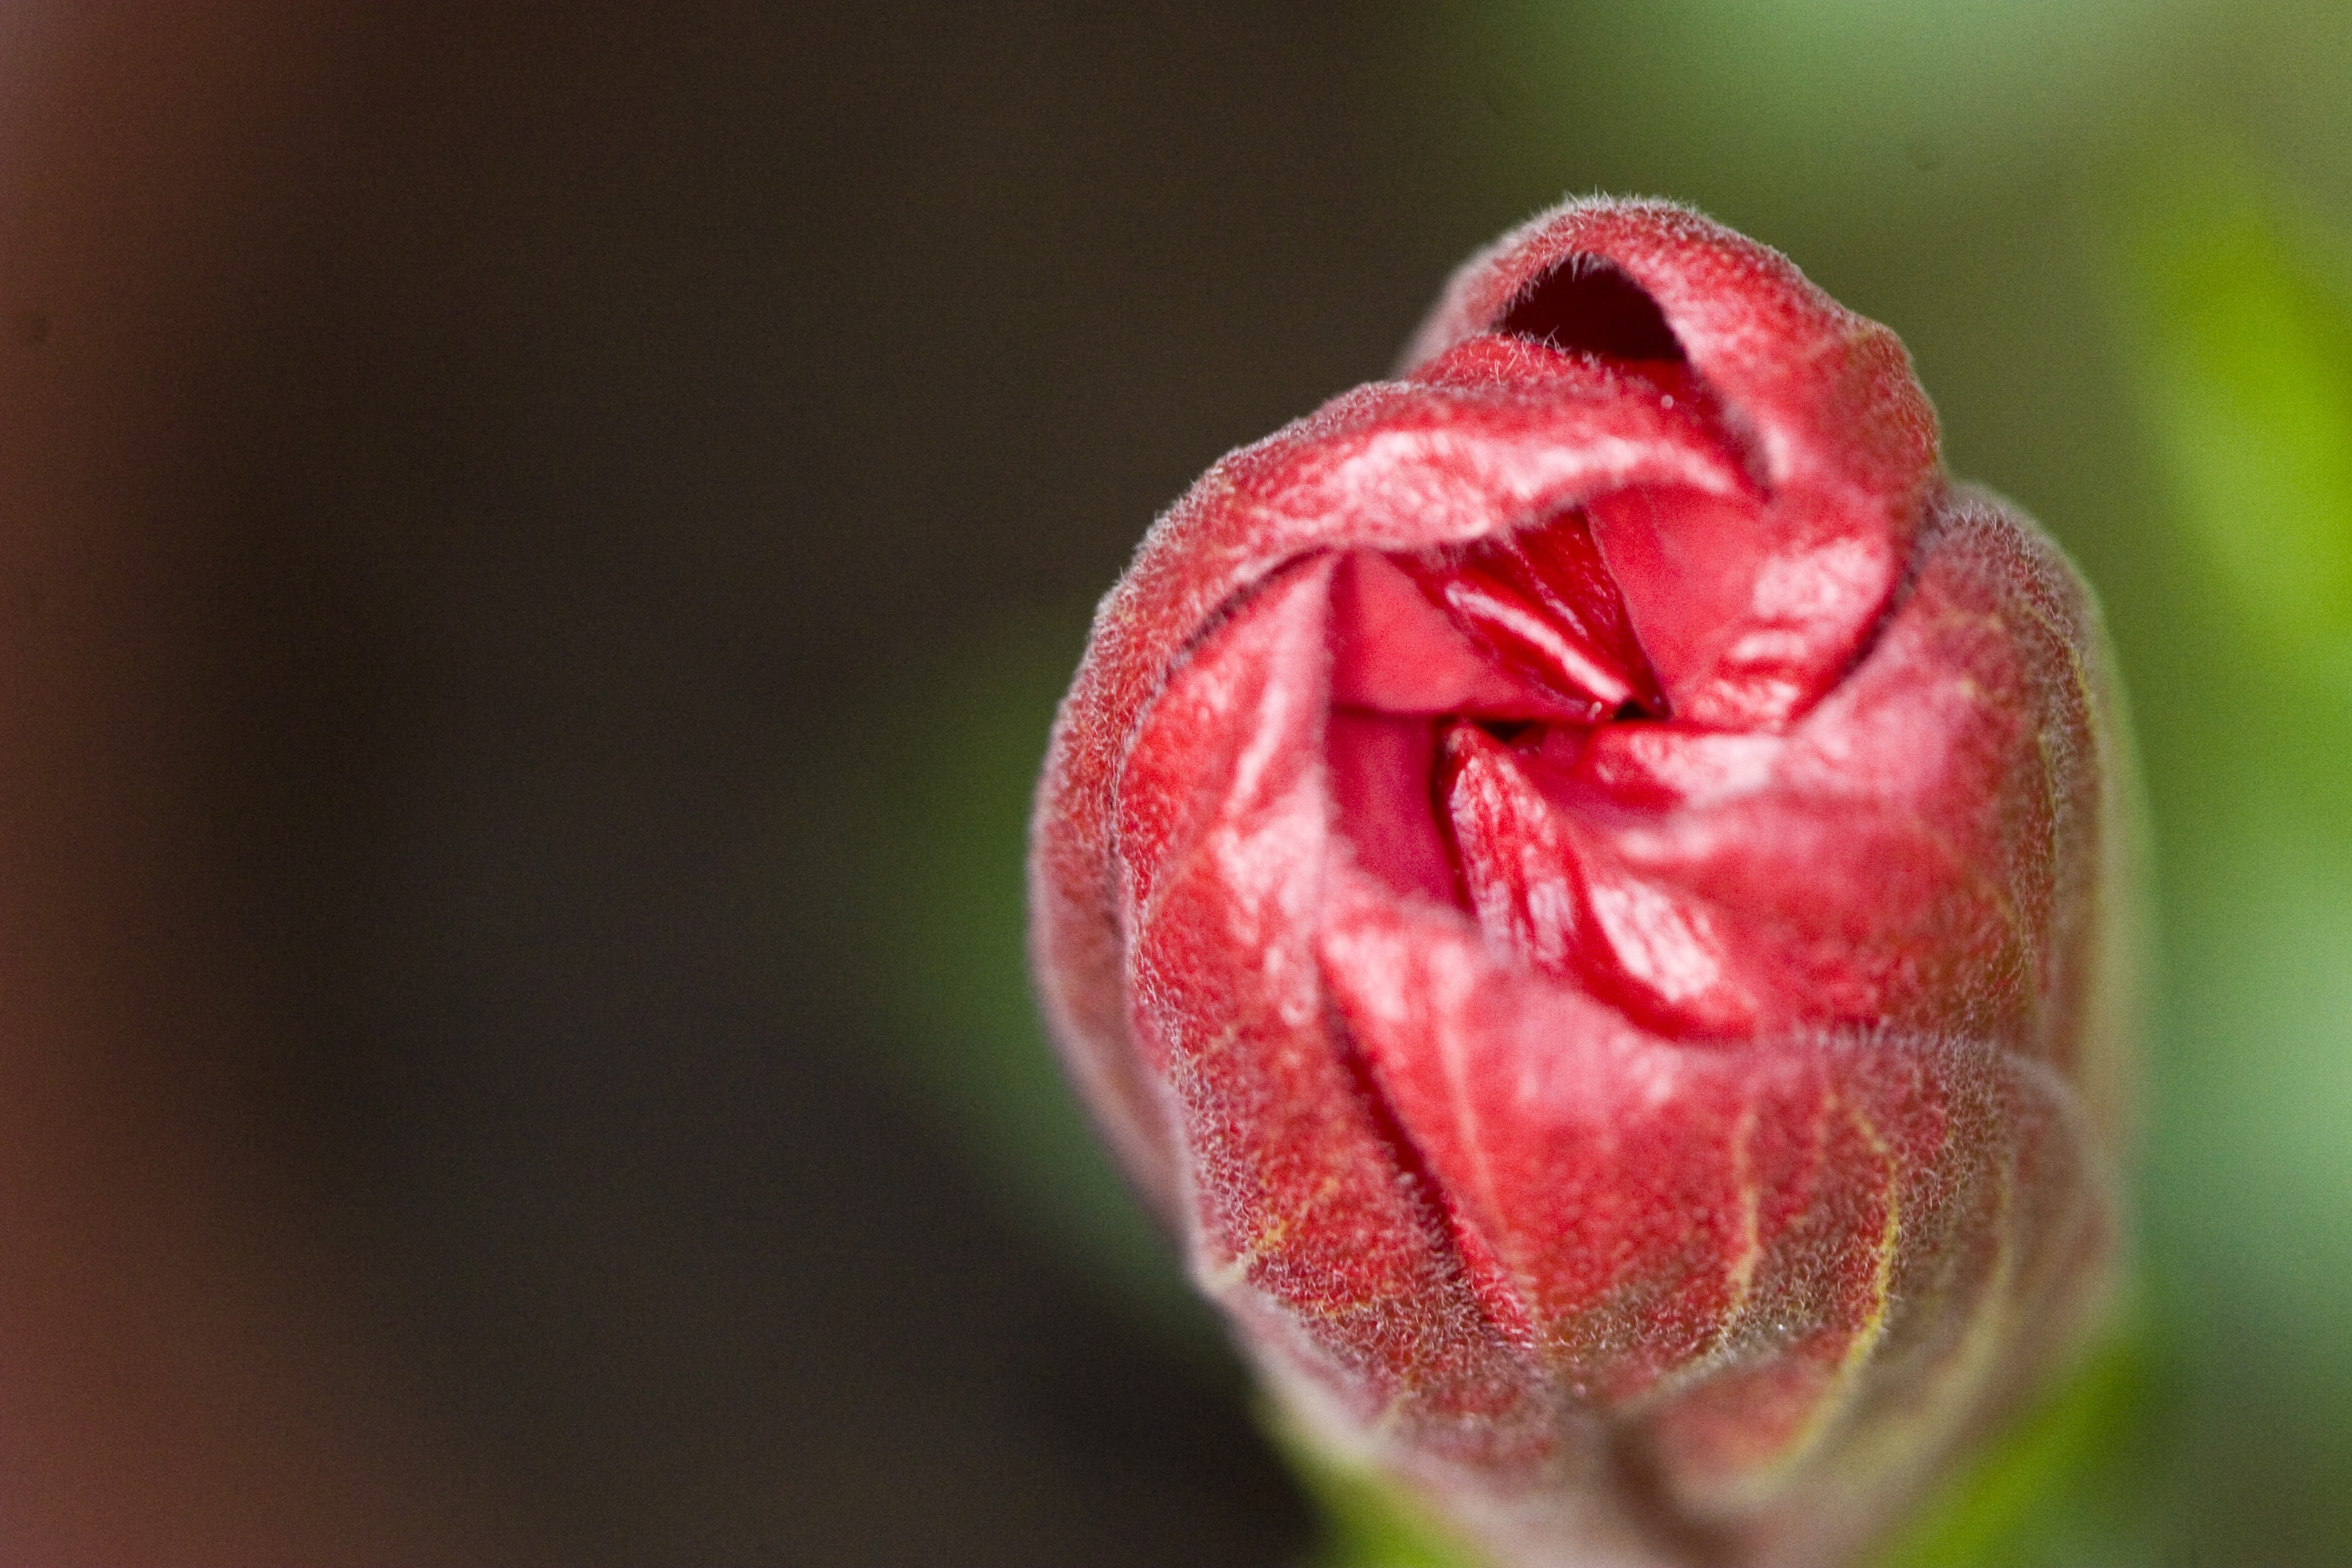
tree, nature, branch, blossom, plant, white, photography, vintage, leaf, flower, petal, bloom, summer, floral, bouquet, rose, decoration, spring, green, red, color, natural, fresh, romantic, botany, blooming, colorful, garden, pink, flora, season, botanical, close up, design, lovely, soft, delicate, bud, macro photography, flowering plant, garden roses, rose family, plant stem, land plant